Genevieve Chappell

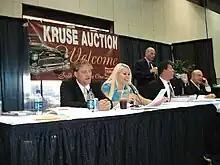
Chappell calling at the Kruse International Auction

In March 2008, Dean Kruse, the owner of Kruse International Auction house, and Vice President Fred Gittin offered Chappell to be the first woman ever to announce a Kruse classic car auction. She accepted and announced at the first annual Alabama Kruse auction later in March 2008. Next came an offer to be the host ESPN's Russo and Steele Classic Car Auction. Her co-hosts were Bill Stephens and Sports Car Market's Keith Martin. The program was shot in Scottsdale, Arizona, during the annual Auction Month in January 2008 and aired on ESPN from March 2008 till December 2008. The shows, which reached 91 million households, instantly made her the face of ESPN's automotive programming. Chappell states it was the ESPN executives and car customizers that gave her the nickname "The Queen Of Cars".